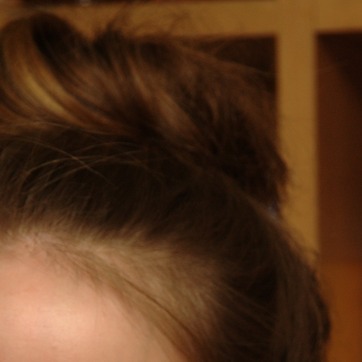
Material: hair